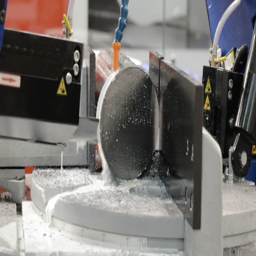
a horizontal band saw machine saws a thick metal circle .